Emperor of Japan

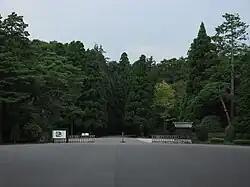
Entrance of the Musashi Imperial Graveyard in Hachiōji, Tokyo

During the Kofun period, so-called "archaic funerals" were held for the dead emperors, but only the funerary rites from the end of the period, which the chronicles describe in more detail, are known. They were centered around the rite of the "mogari", a provisional depository between death and permanent burial.